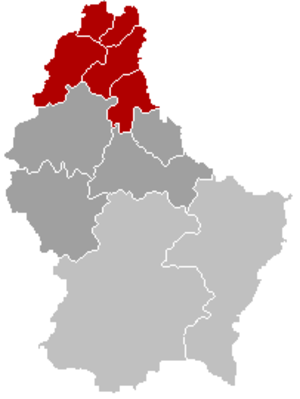
Clervaux (kanton)
Kort over Luxembourg hvor kantonen Clervaux er markeret
Clervaux er en kanton i distriktet Diekirch i Luxembourg. Kantonen ligger i den nordlige del af landet og har et areal på 331,75 km². I 2005 havde kantonen 13.030 indbyggere og det administrative center ligger i byen Clervaux.